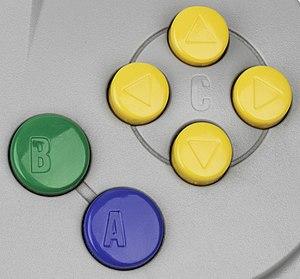
Scott Buchanan, plus connu sous le pseudonyme pannenkoek2012, est un vidéaste américain. Il est connu pour ses vidéos très techniques détaillant les mécaniques de Super Mario 64, dans lesquelles il explique les techniques qu'il utilise pour terminer des niveaux du jeu tout en réussissant des défis auto-imposés, tels que ne pas utiliser certains boutons ou le joystick en complétant les objectifs dans le jeu. En 2014, il réussit à récupérer une pièce jusqu'alors supposée impossible à obtenir dans le niveau « Île Grands-Petits ». En 2015, il a offert une prime de 1 000 $ pour quiconque arriverait à reproduire un certain glitch dans Super Mario 64.